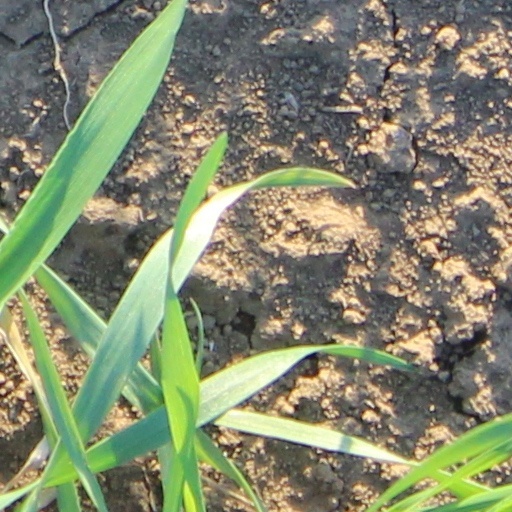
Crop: wheat